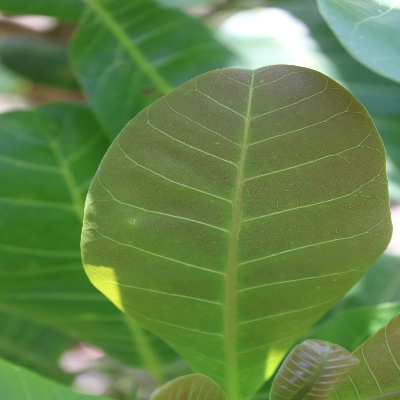
Crop: Cashew
Condition: healthy